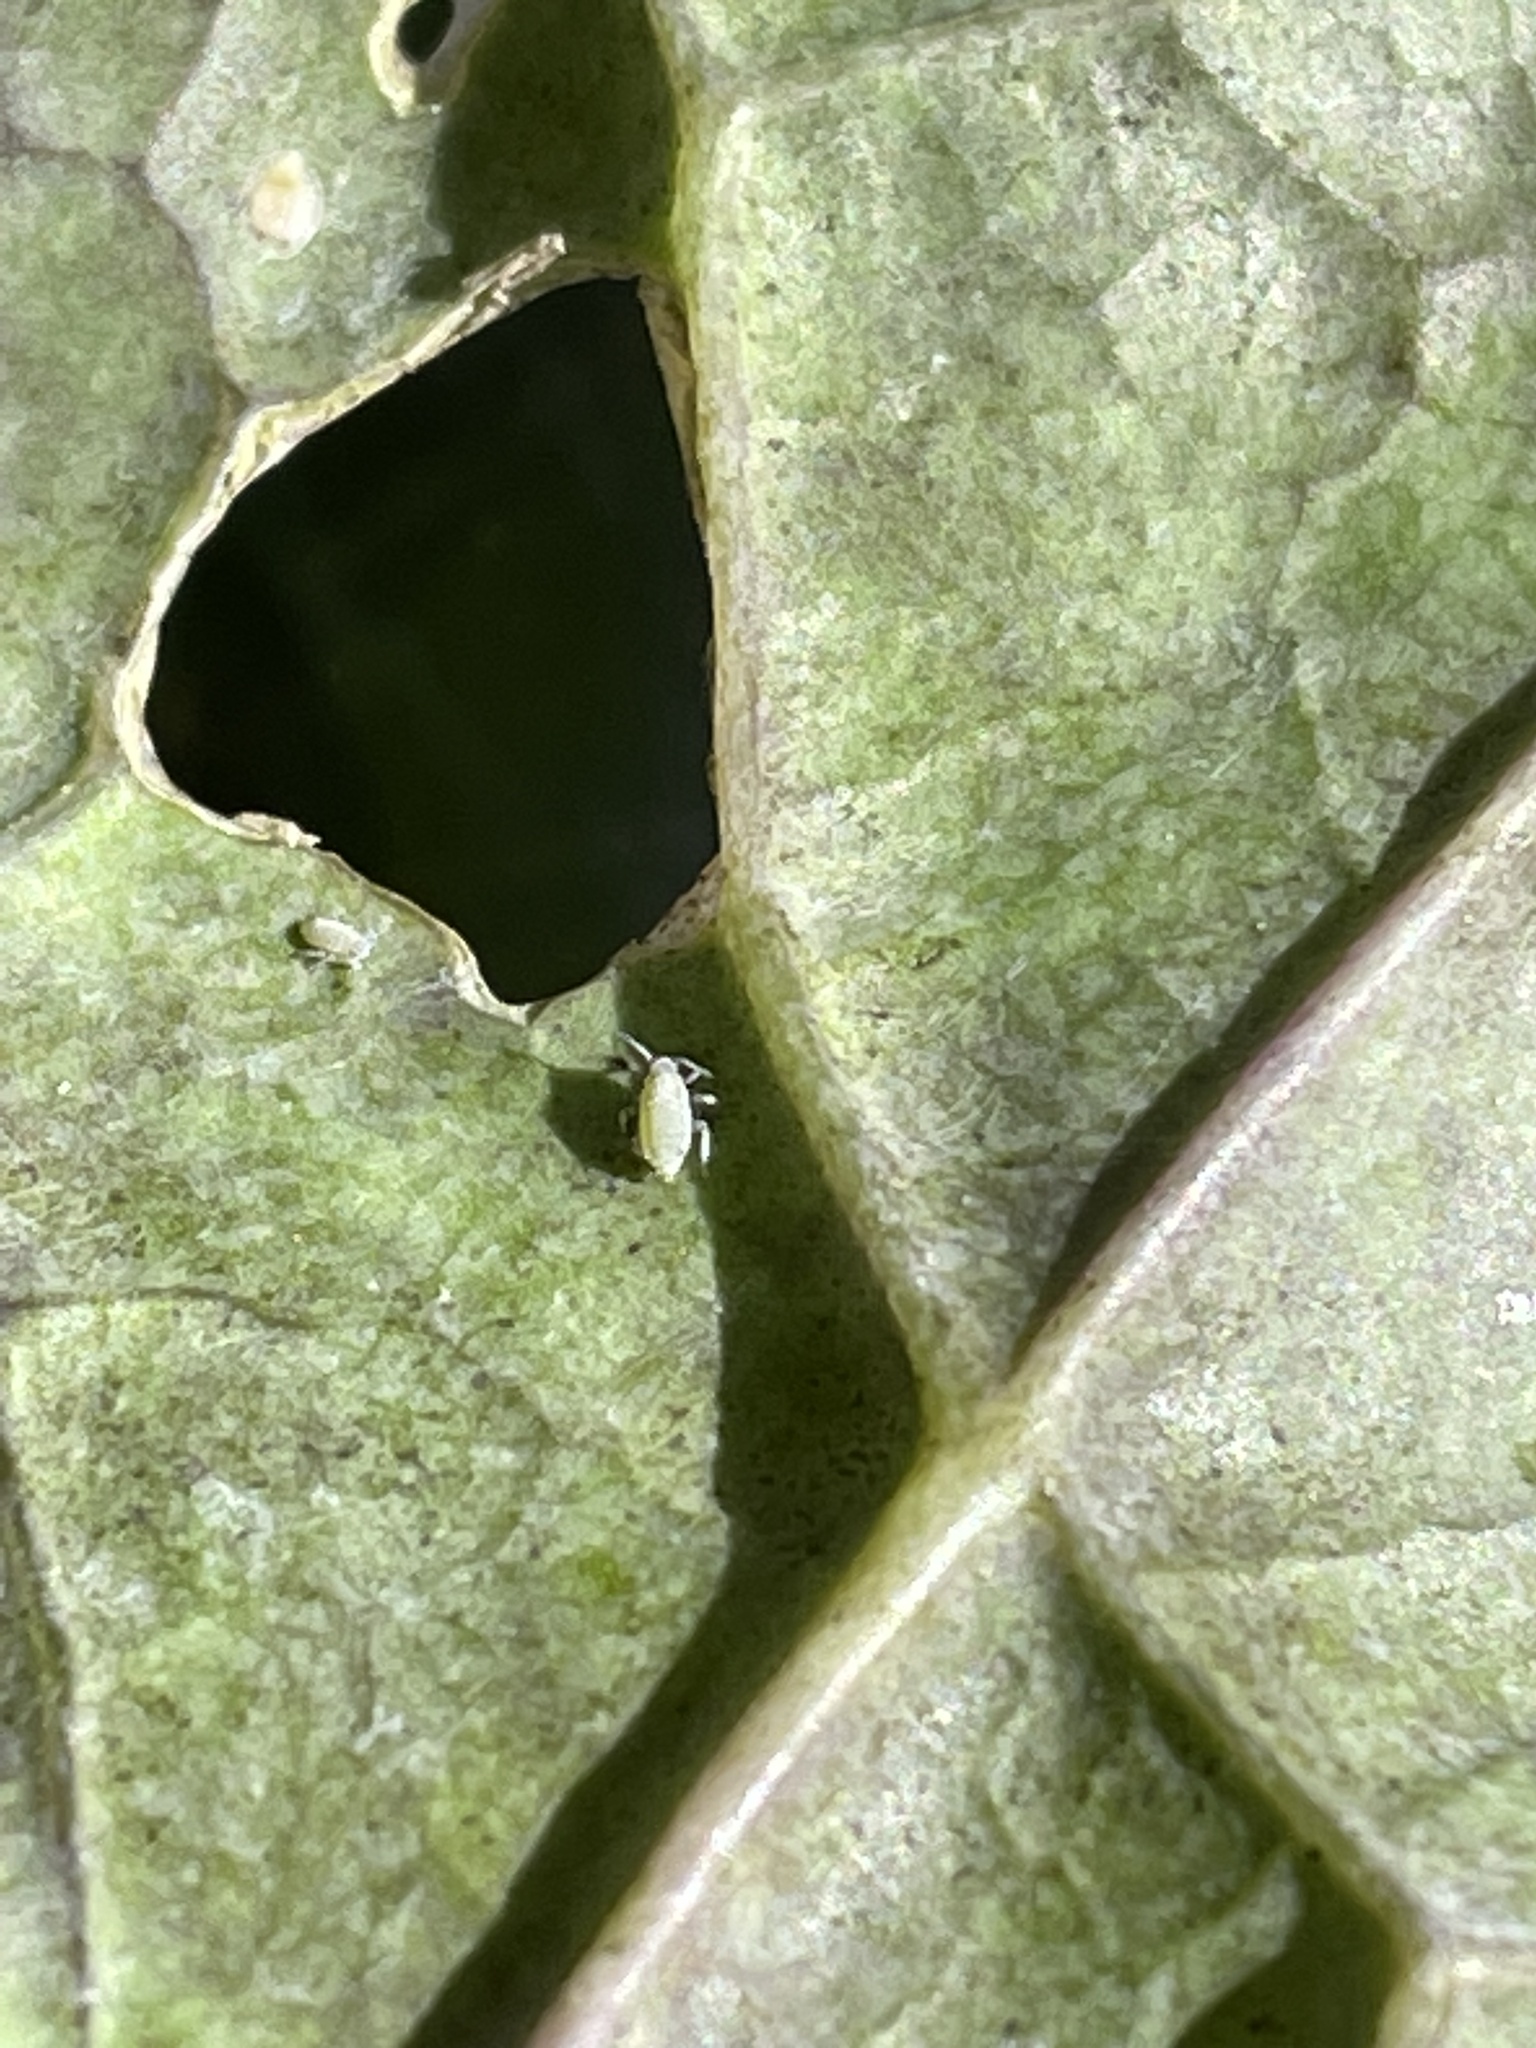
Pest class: cabbage_aphid